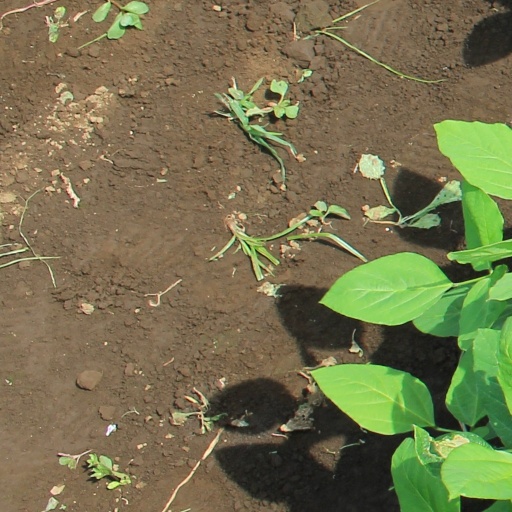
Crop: soybean